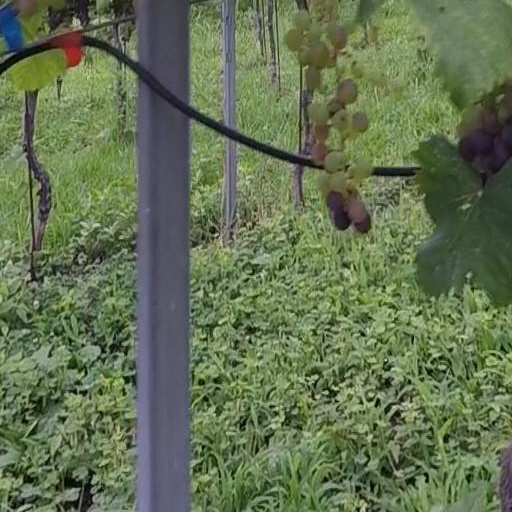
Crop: grape